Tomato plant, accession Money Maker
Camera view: bottom (45 deg); turntable rotation: 300 degrees
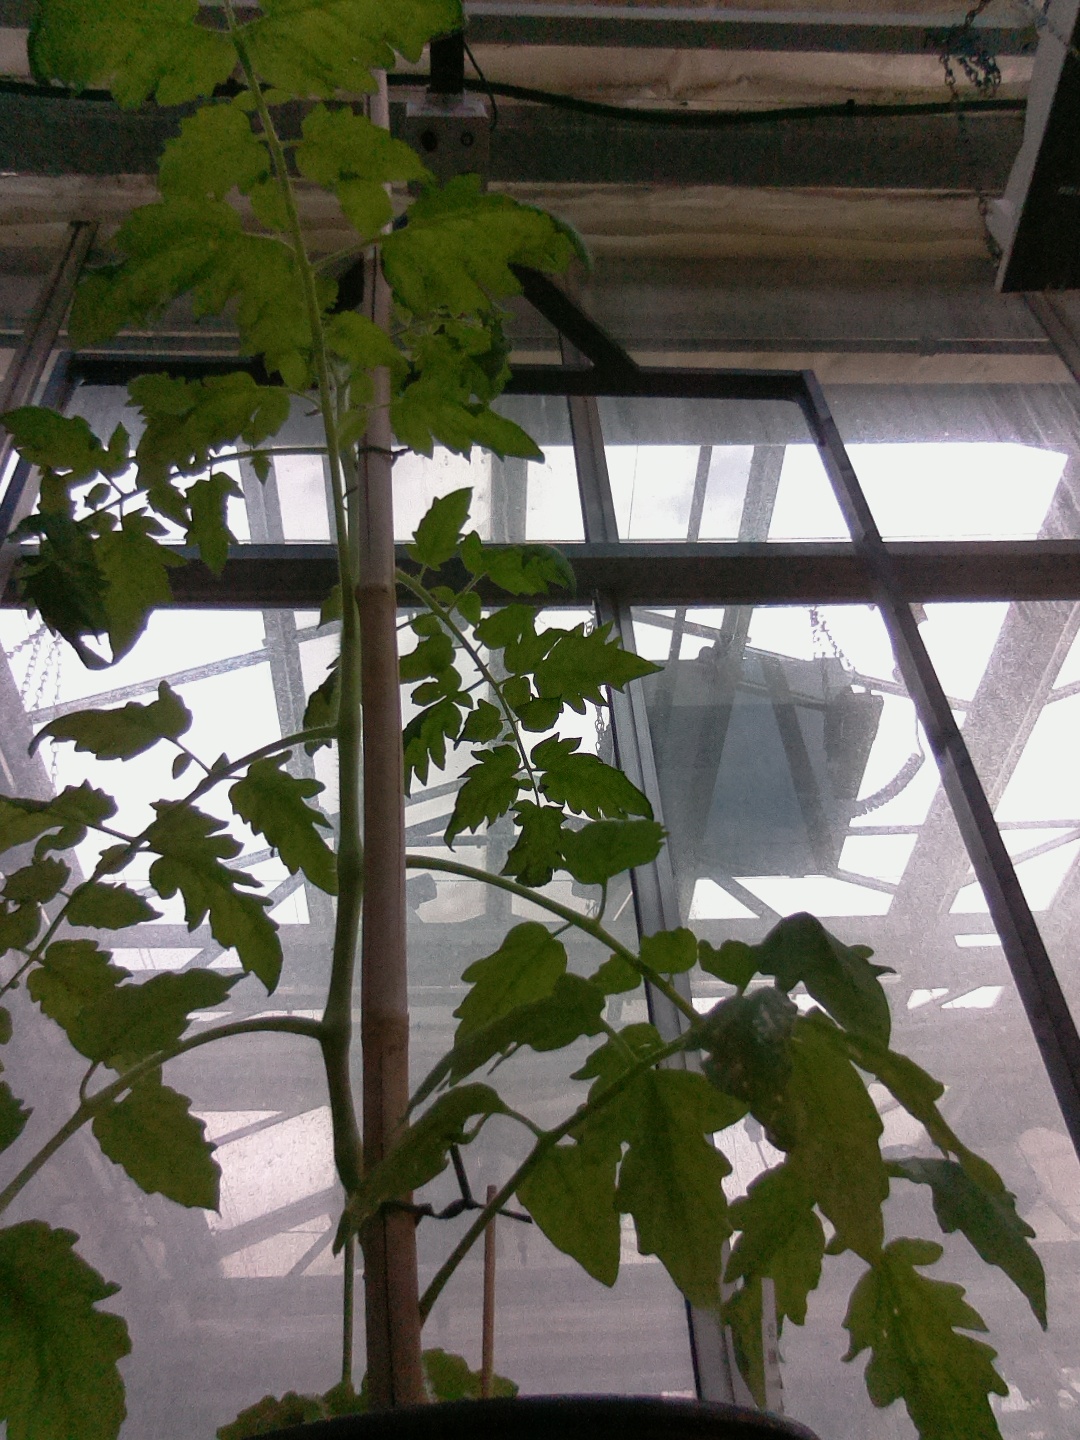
BBCH growth stage 52: 2 inflorescences visible